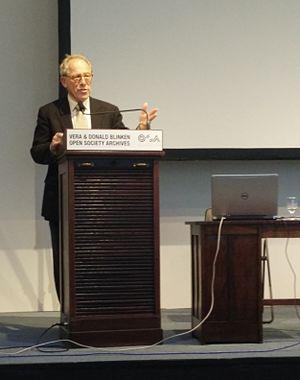
Thomas Walter Laqueur né le 6 septembre 1945, est un historien de la médecine, de la sexualité et du genre de nationalité américaine. Il a impulsé la recherche sur le sexe et le genre en publiant en 1990 La fabrique du sexe, ouvrage dans lequel il propose deux modèles : celui du sexe unique et celui des deux sexes.